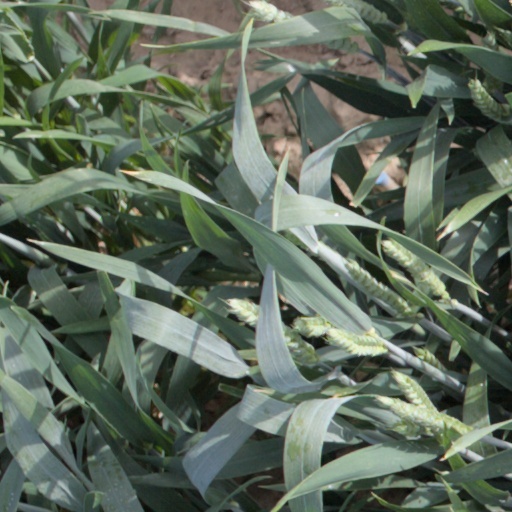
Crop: wheat